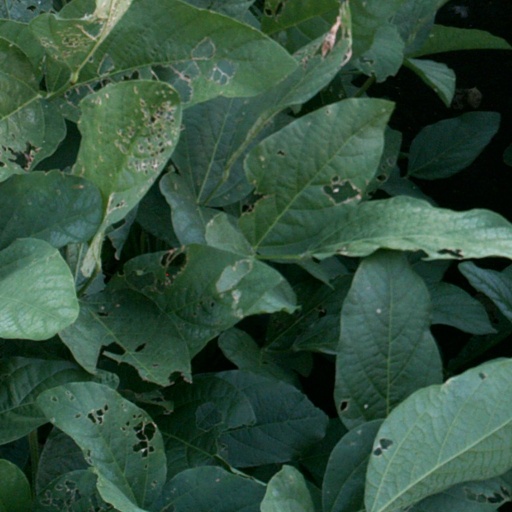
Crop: soybean